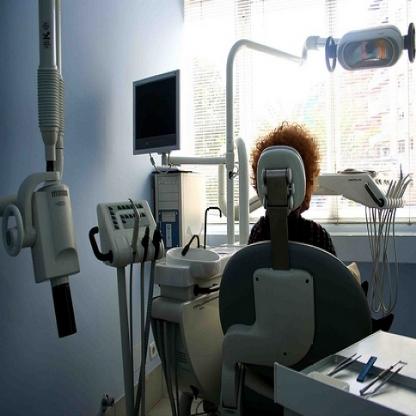
Scene: Indoor